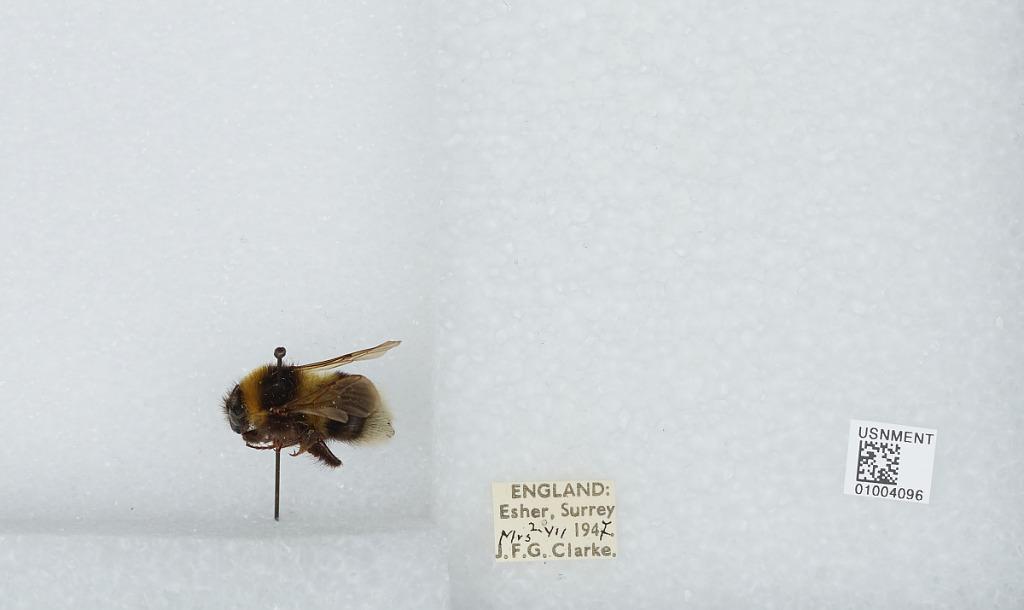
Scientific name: Bombus (Megabombus) hortorum (Linnaeus)
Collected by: J. Clarke
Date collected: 1947-7-2
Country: United Kingdom
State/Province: England
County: Surrey
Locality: Elmbridge; Esher
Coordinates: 51.3692, -0.365